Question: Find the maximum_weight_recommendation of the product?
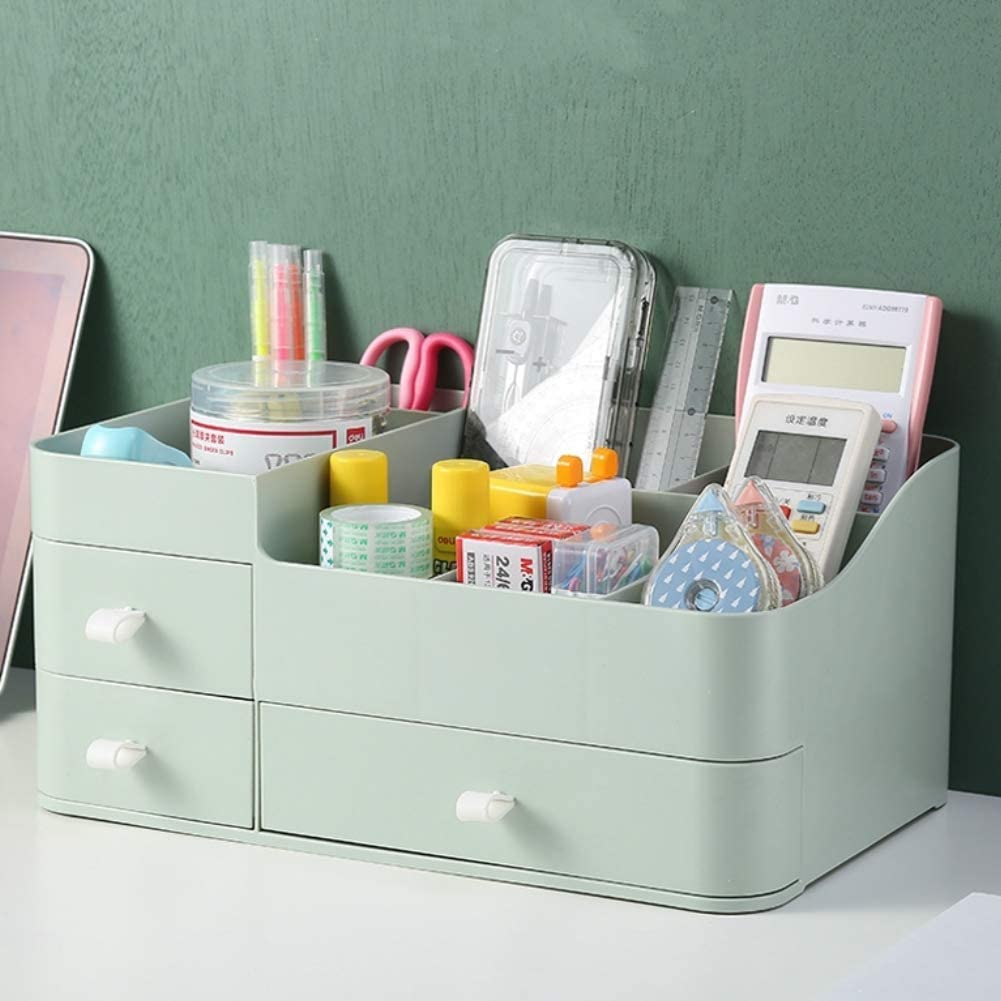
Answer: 24.0 milligram